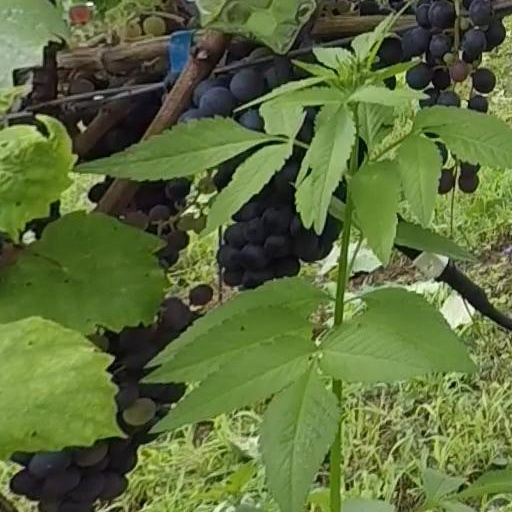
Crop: grape